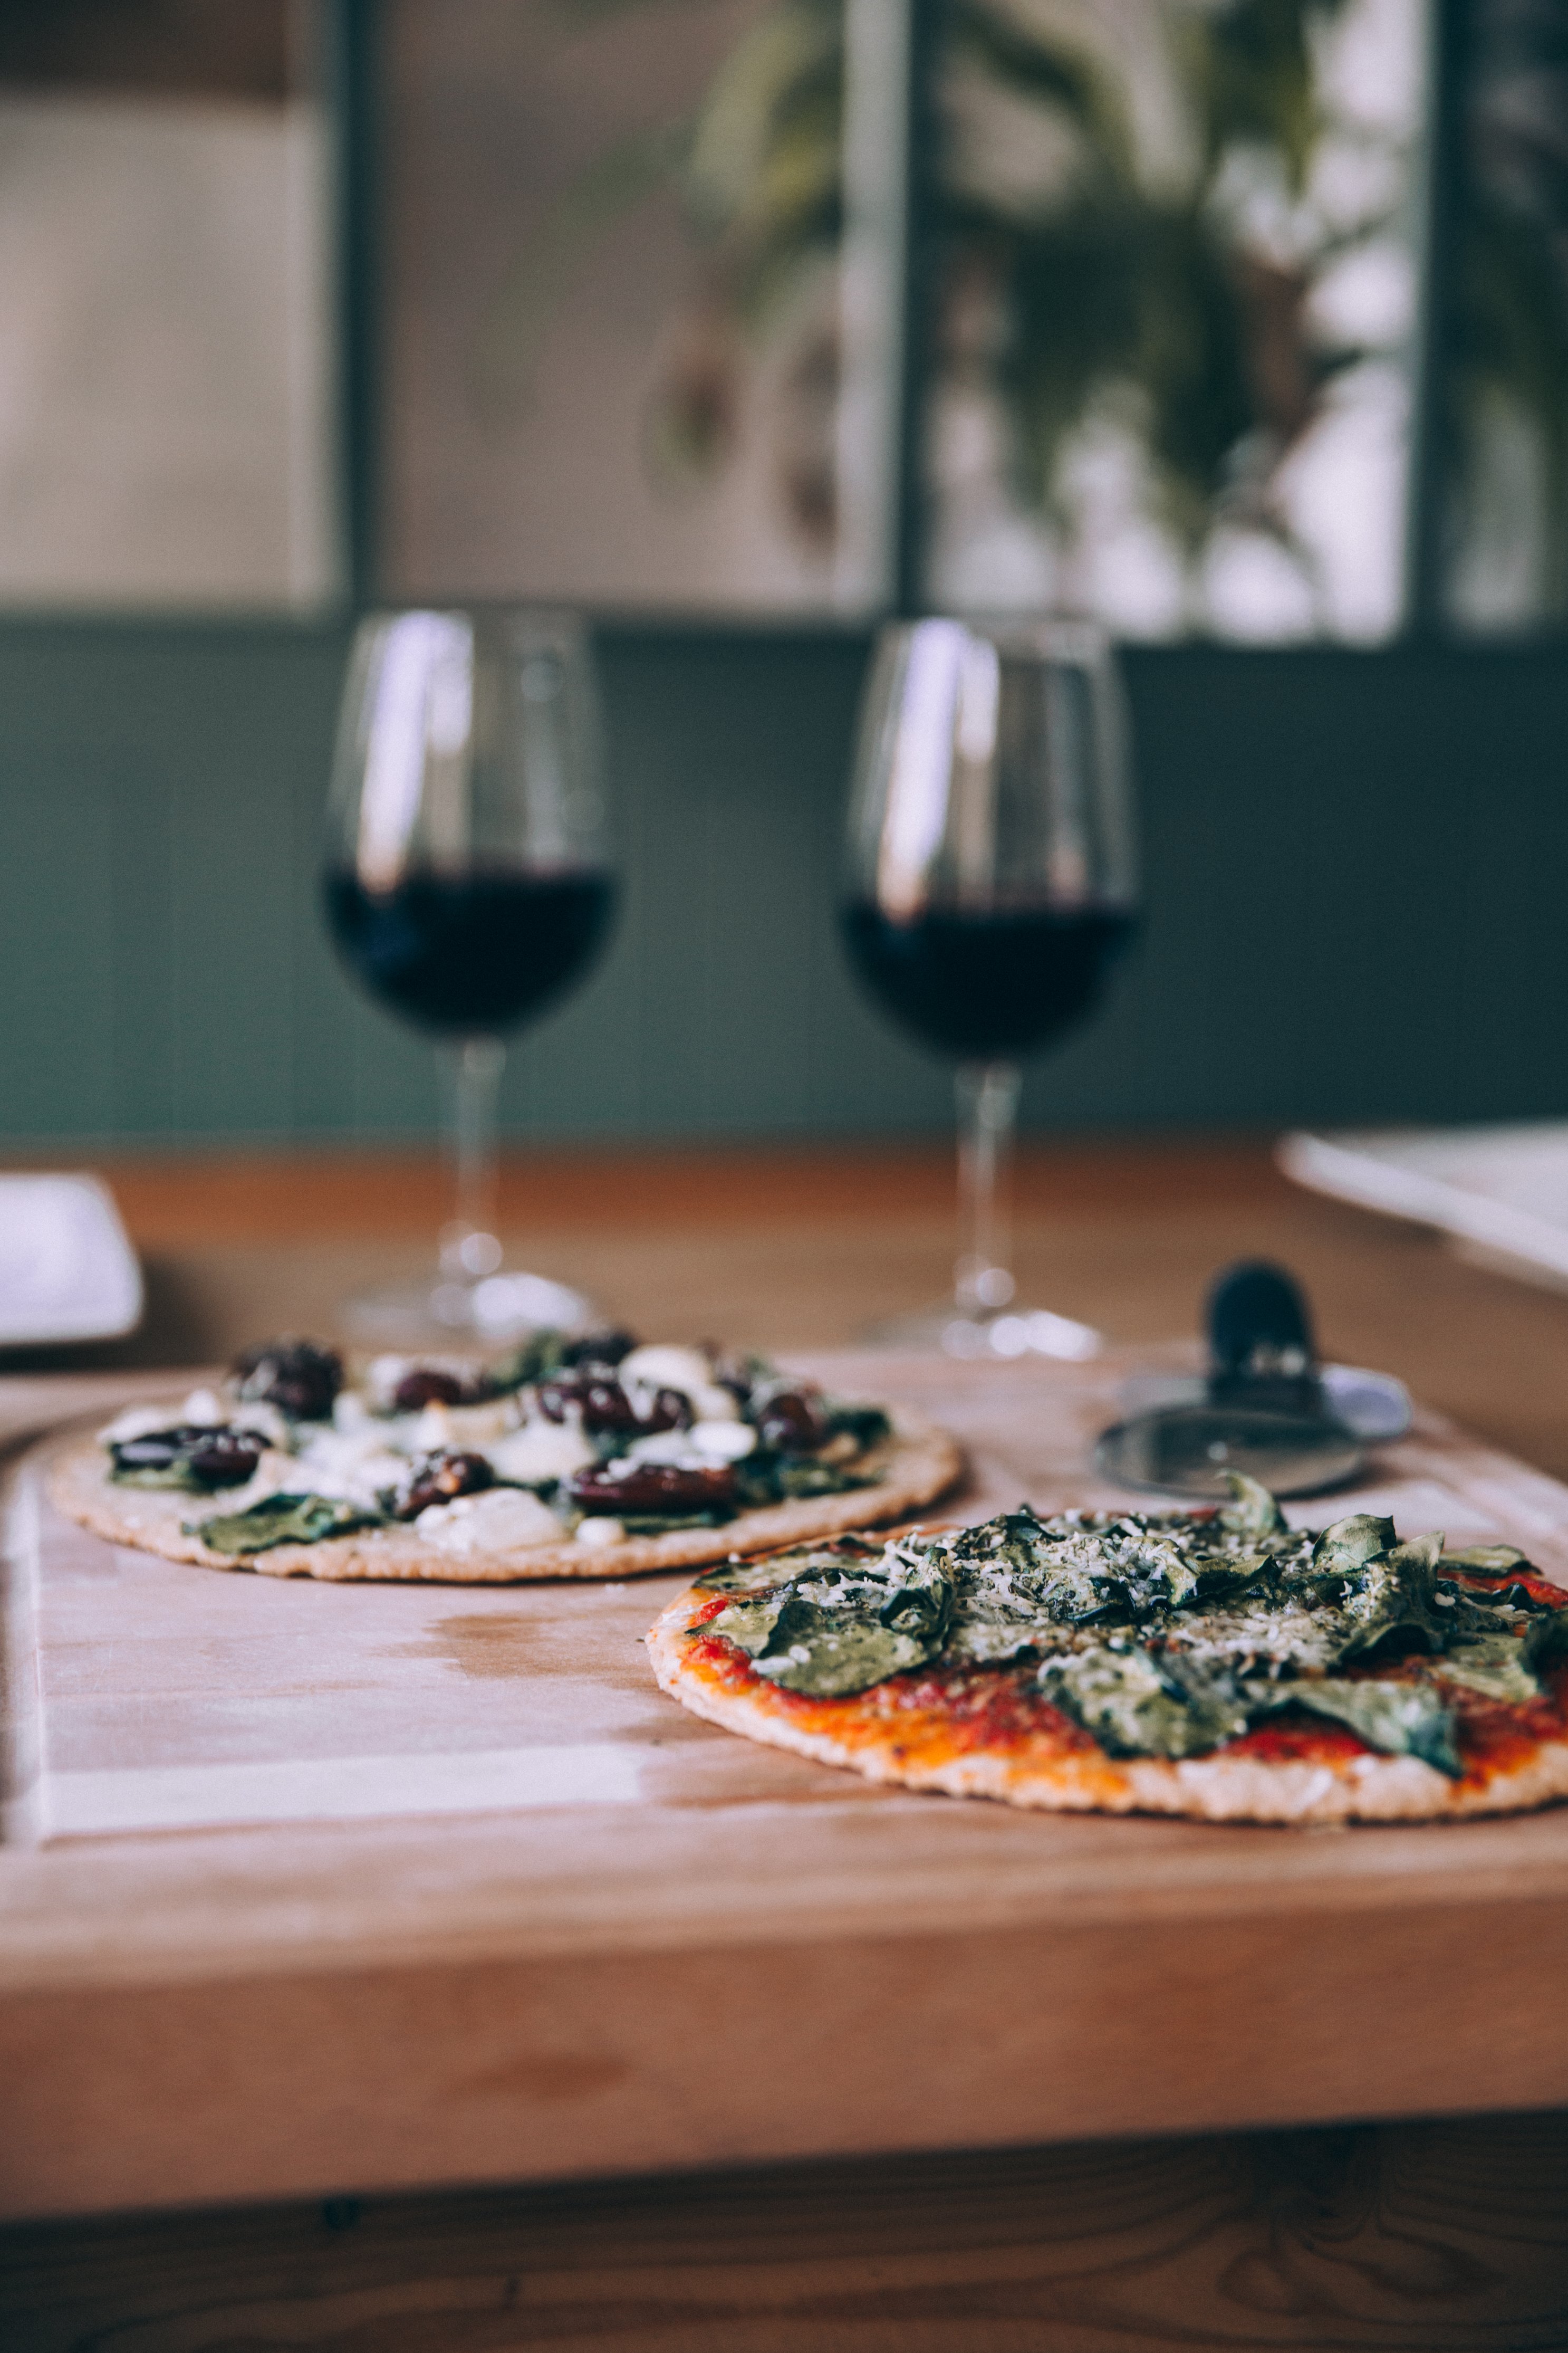
dish, food, cuisine, brunch, ingredient, supper, la carte food, table, italian food, comfort food, finger food, appetizer, pizza, flatbread, recipe, vegetarian food, lunch, meal, produce, tarte flamb e, tableware, wine, leaf vegetable